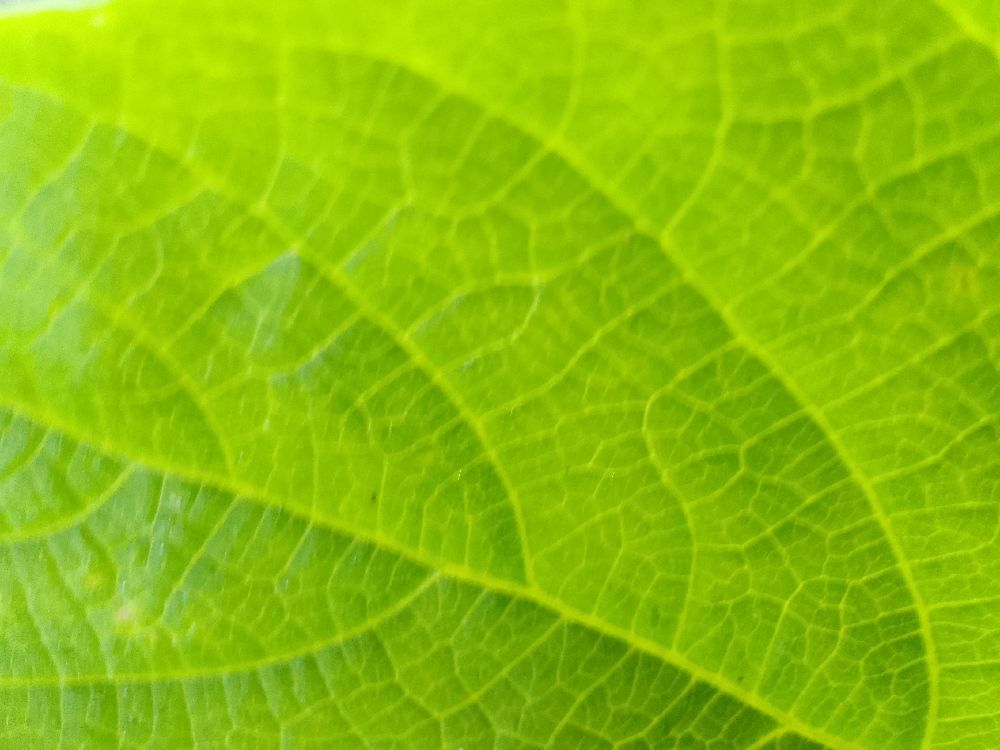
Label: healthy